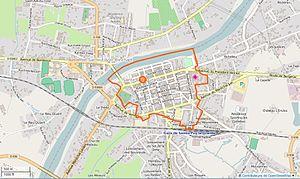
Sainte-Foy-la-Grande Limite communale This map was created from OpenStreetMap project data, collected by the community. This map may be incomplete, and may contain errors. Don't rely solely on it for navigation.
L'église Notre-Dame est l'église catholique de la ville de Sainte-Foy-la-Grande en Gironde. Dédiée à la Vierge Marie, elle est située 24 rue des Frères-Reclus. Érigée au XIIIᵉ siècle, la première église est détruite en 1561 par les Huguenots. Elle est reconstruite entre 1622 et 1686, ne conservant de l'ancien édifice que le porche parmi d'autres rares éléments de style roman. Elle ne prend son aspect actuel qu'avec les travaux d'agrandissement de 1850, complétés en 1871 par une flèche en pierre qui s'élève de son clocher.
Sainte-Foy-la-Grande est une commune du Sud-Ouest de la France, située dans le département de la Gironde, en région Nouvelle-Aquitaine.